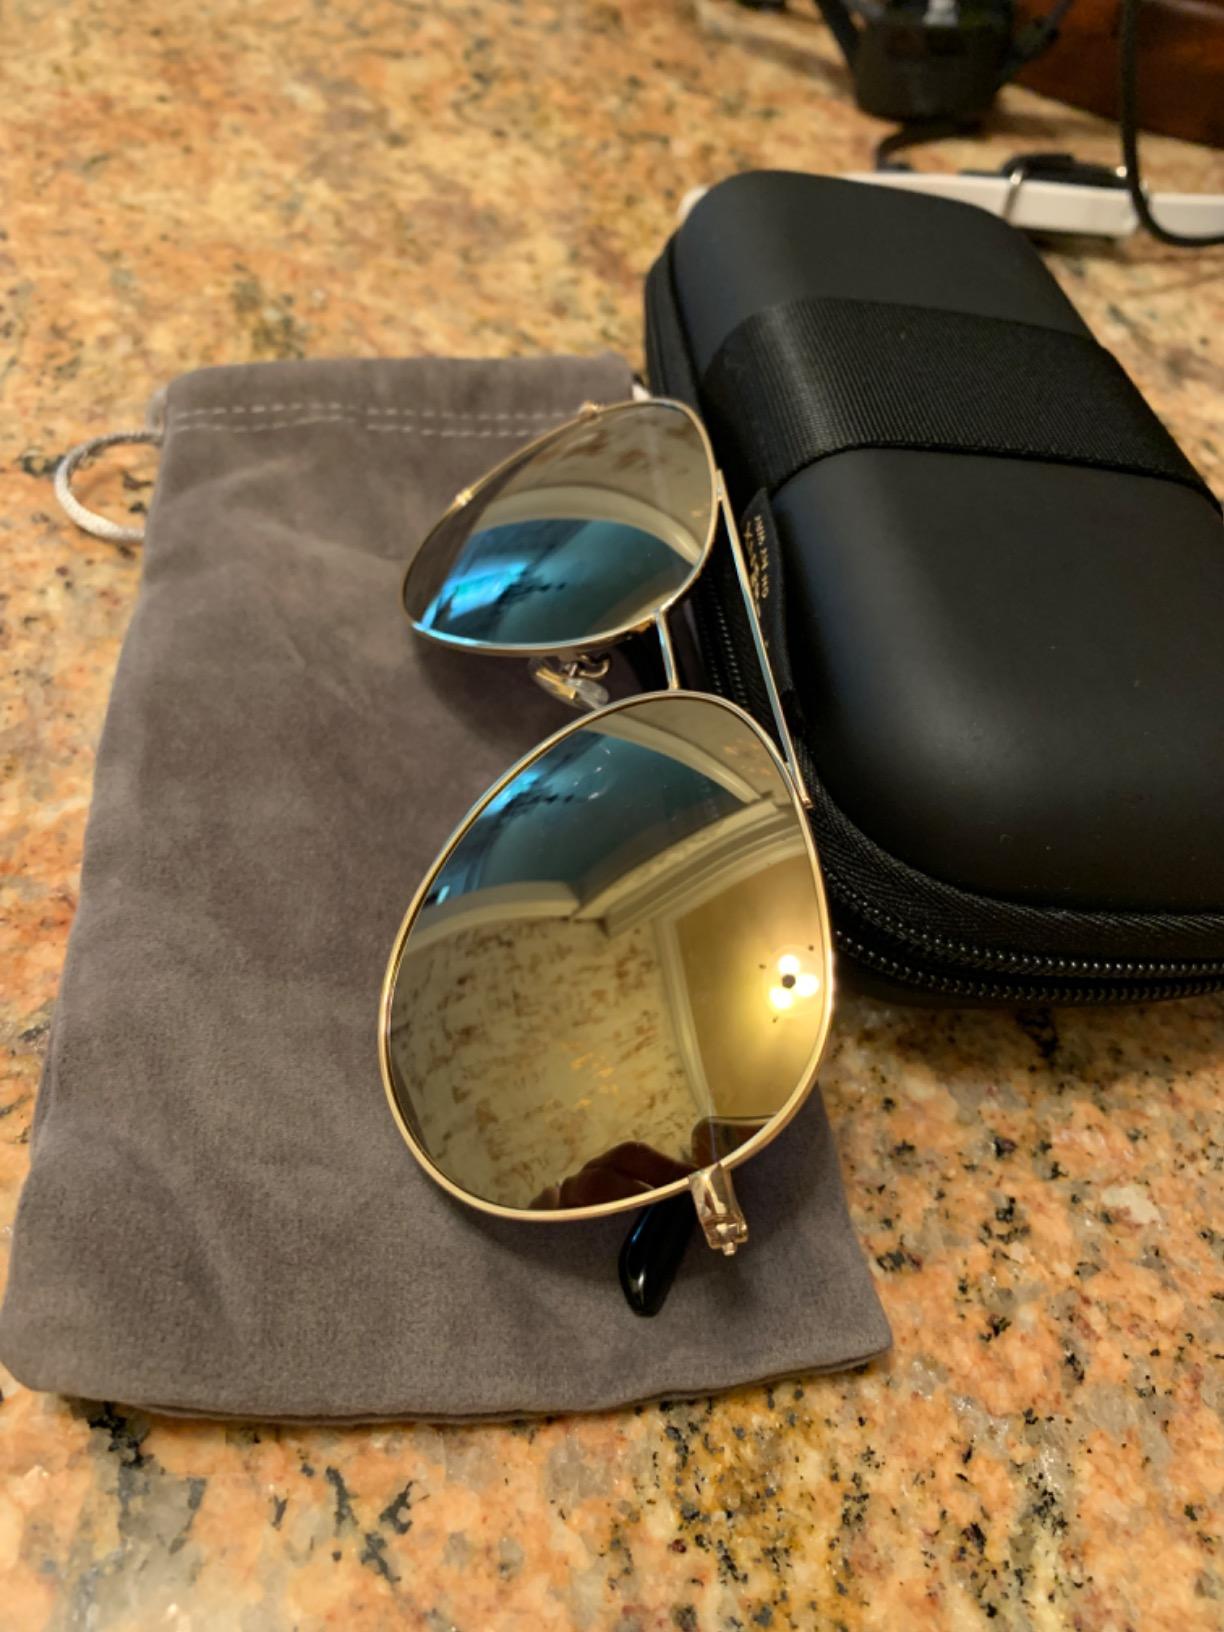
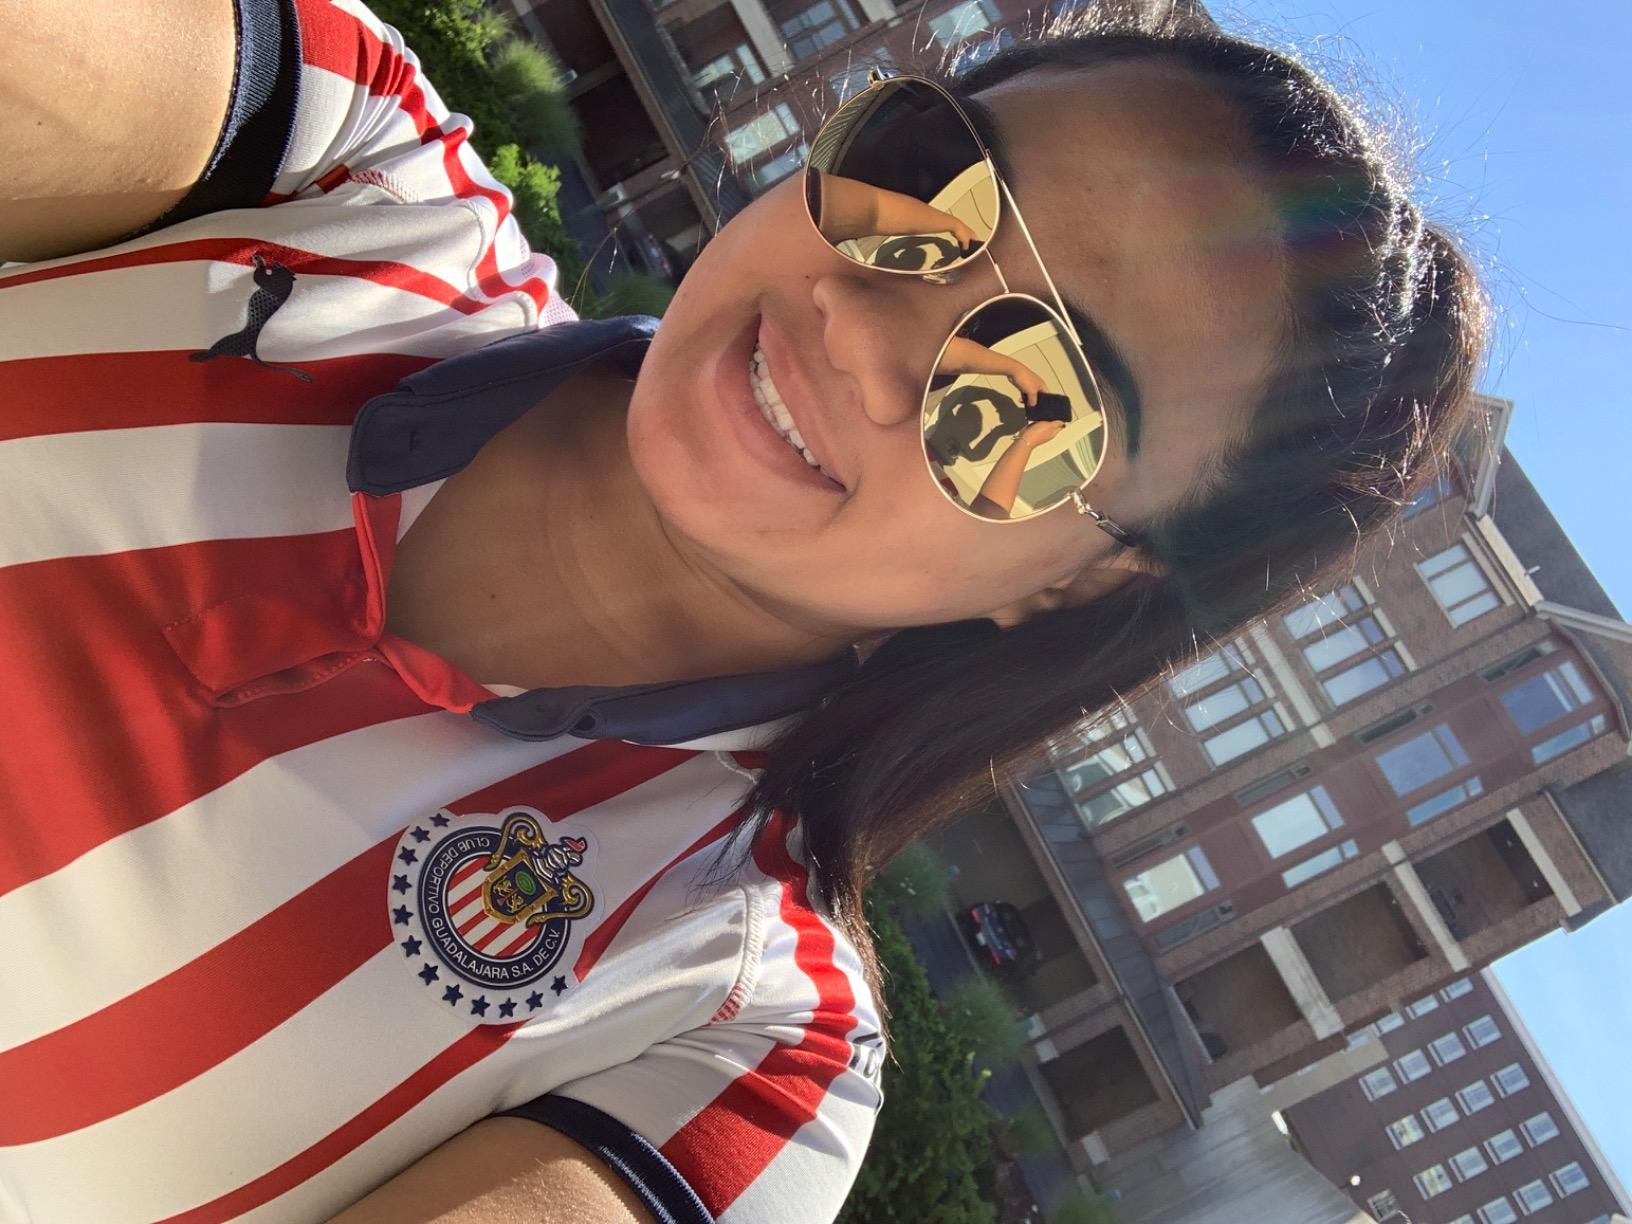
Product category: accessories_sunglasses
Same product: yes